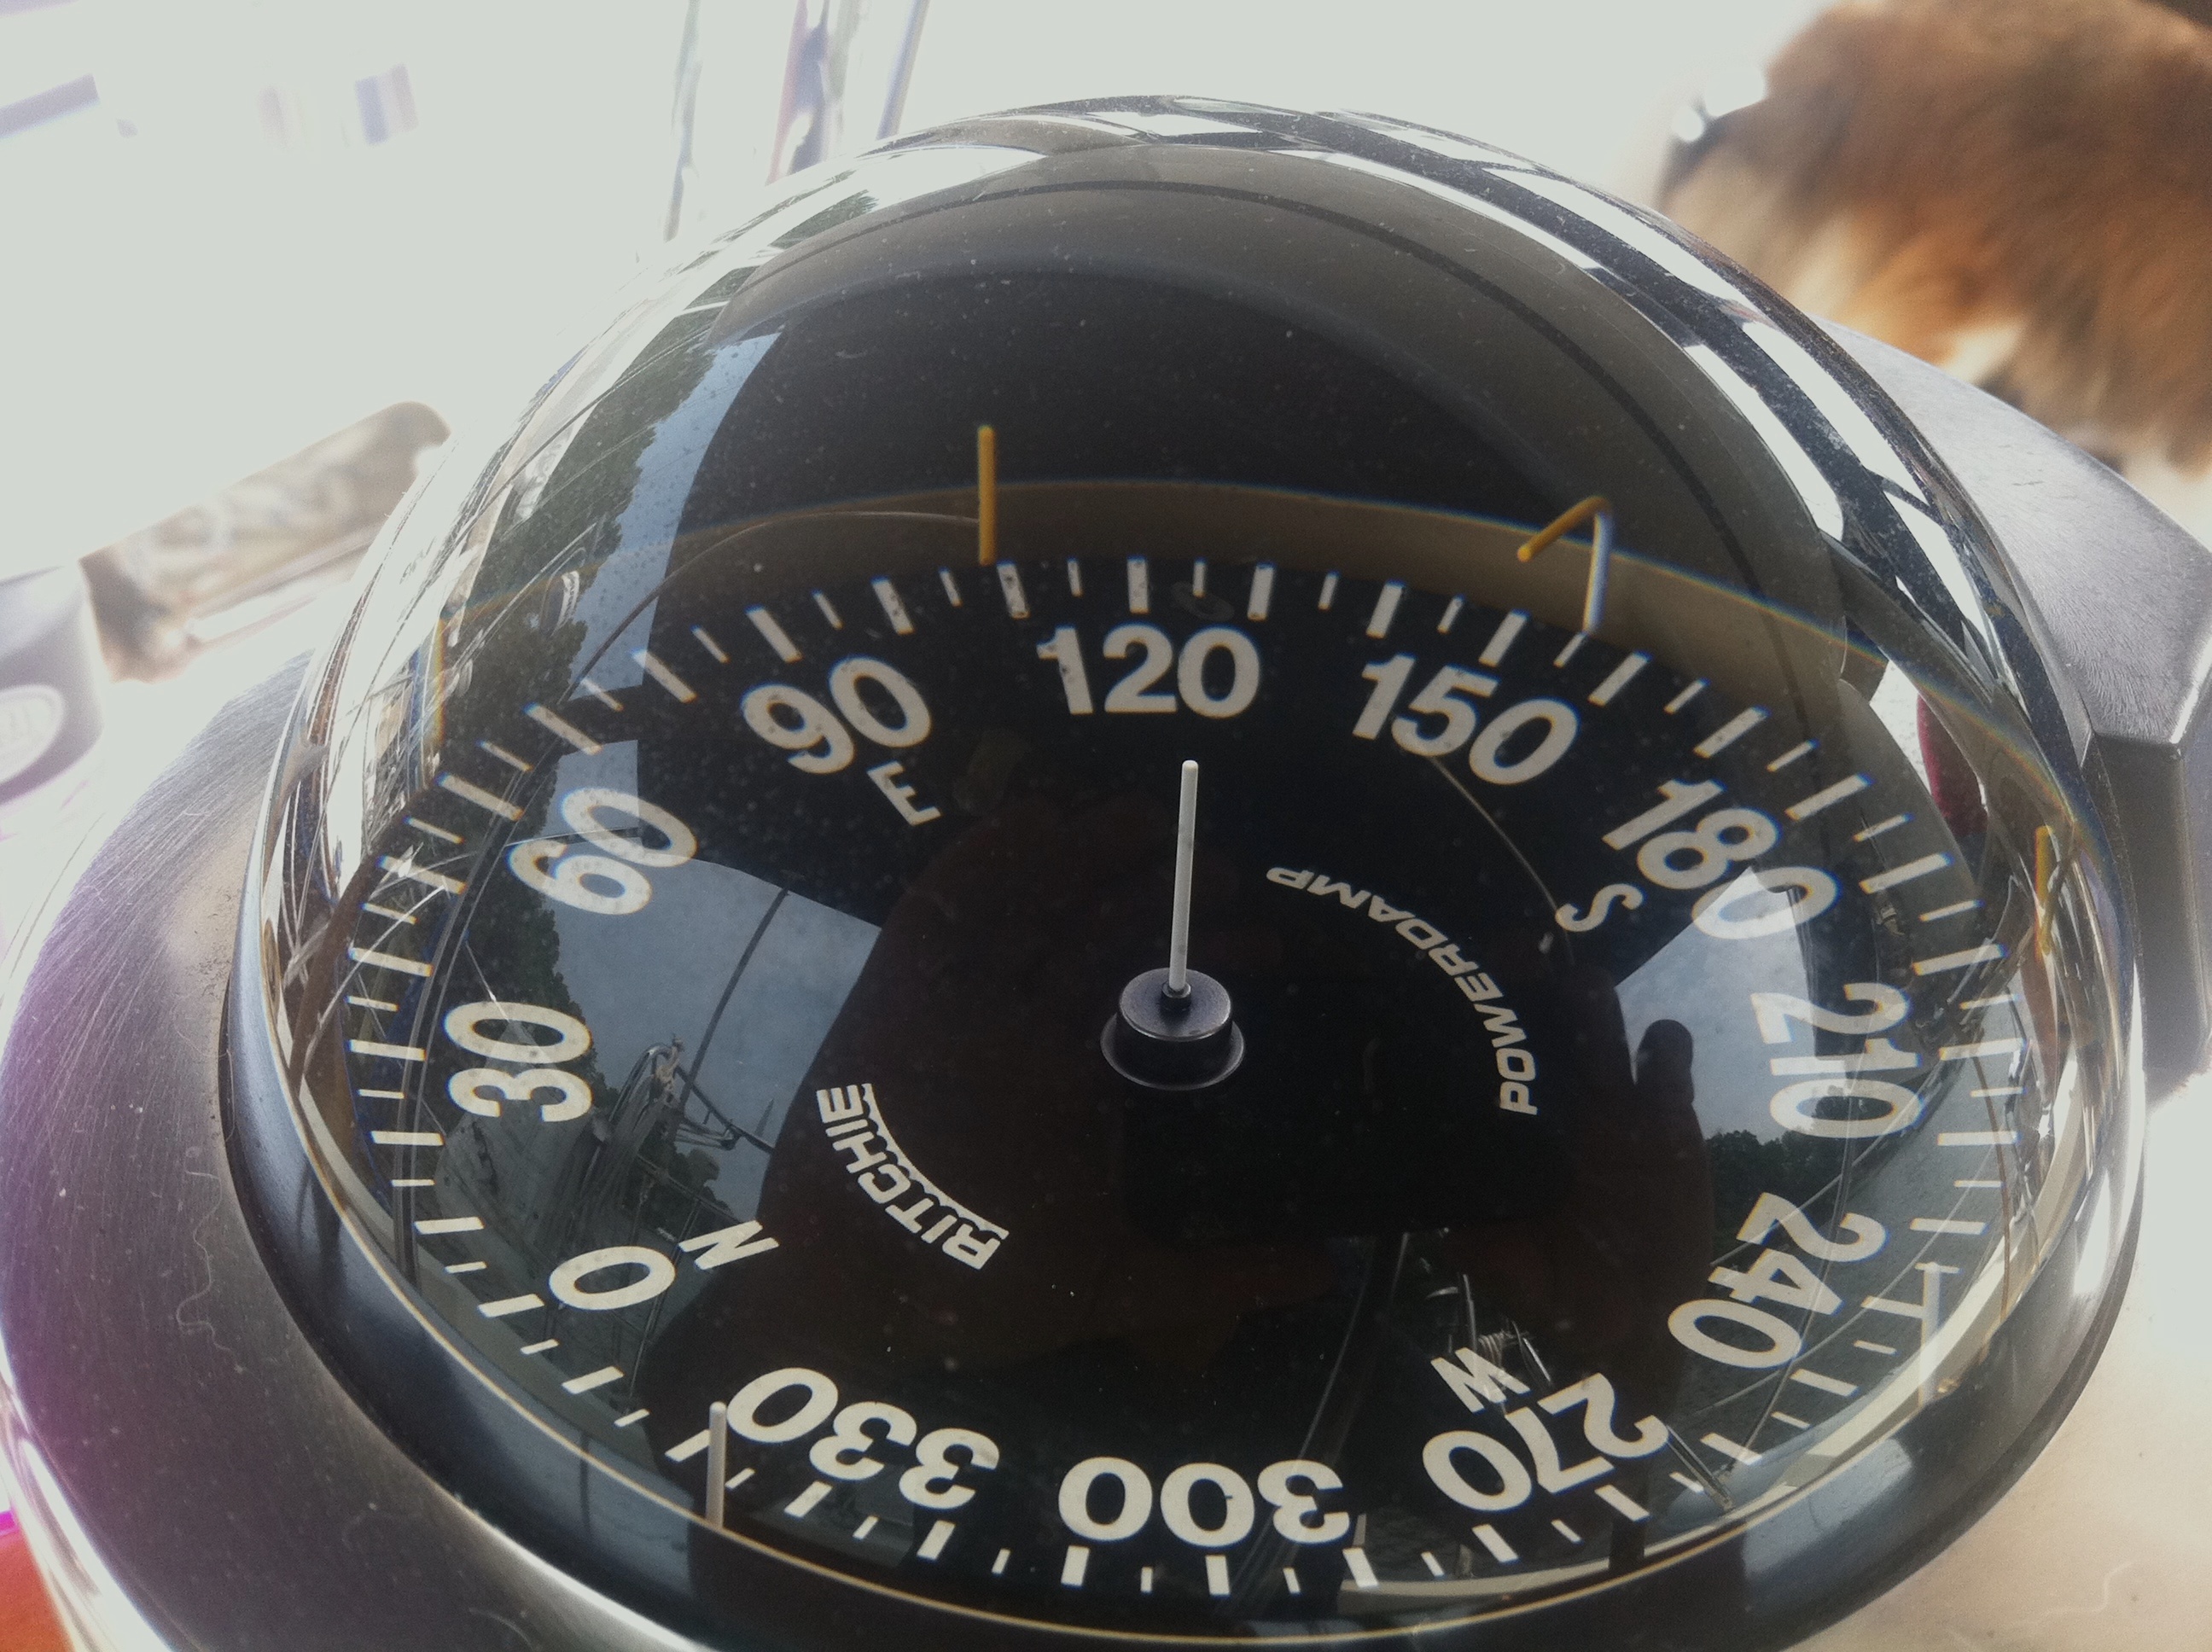
watch, hand, wheel, clock, tool, gauge, speedometer, tachometer, ds106, 106, odyssey, measuring instrument